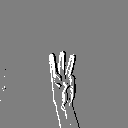
ASL letter: w